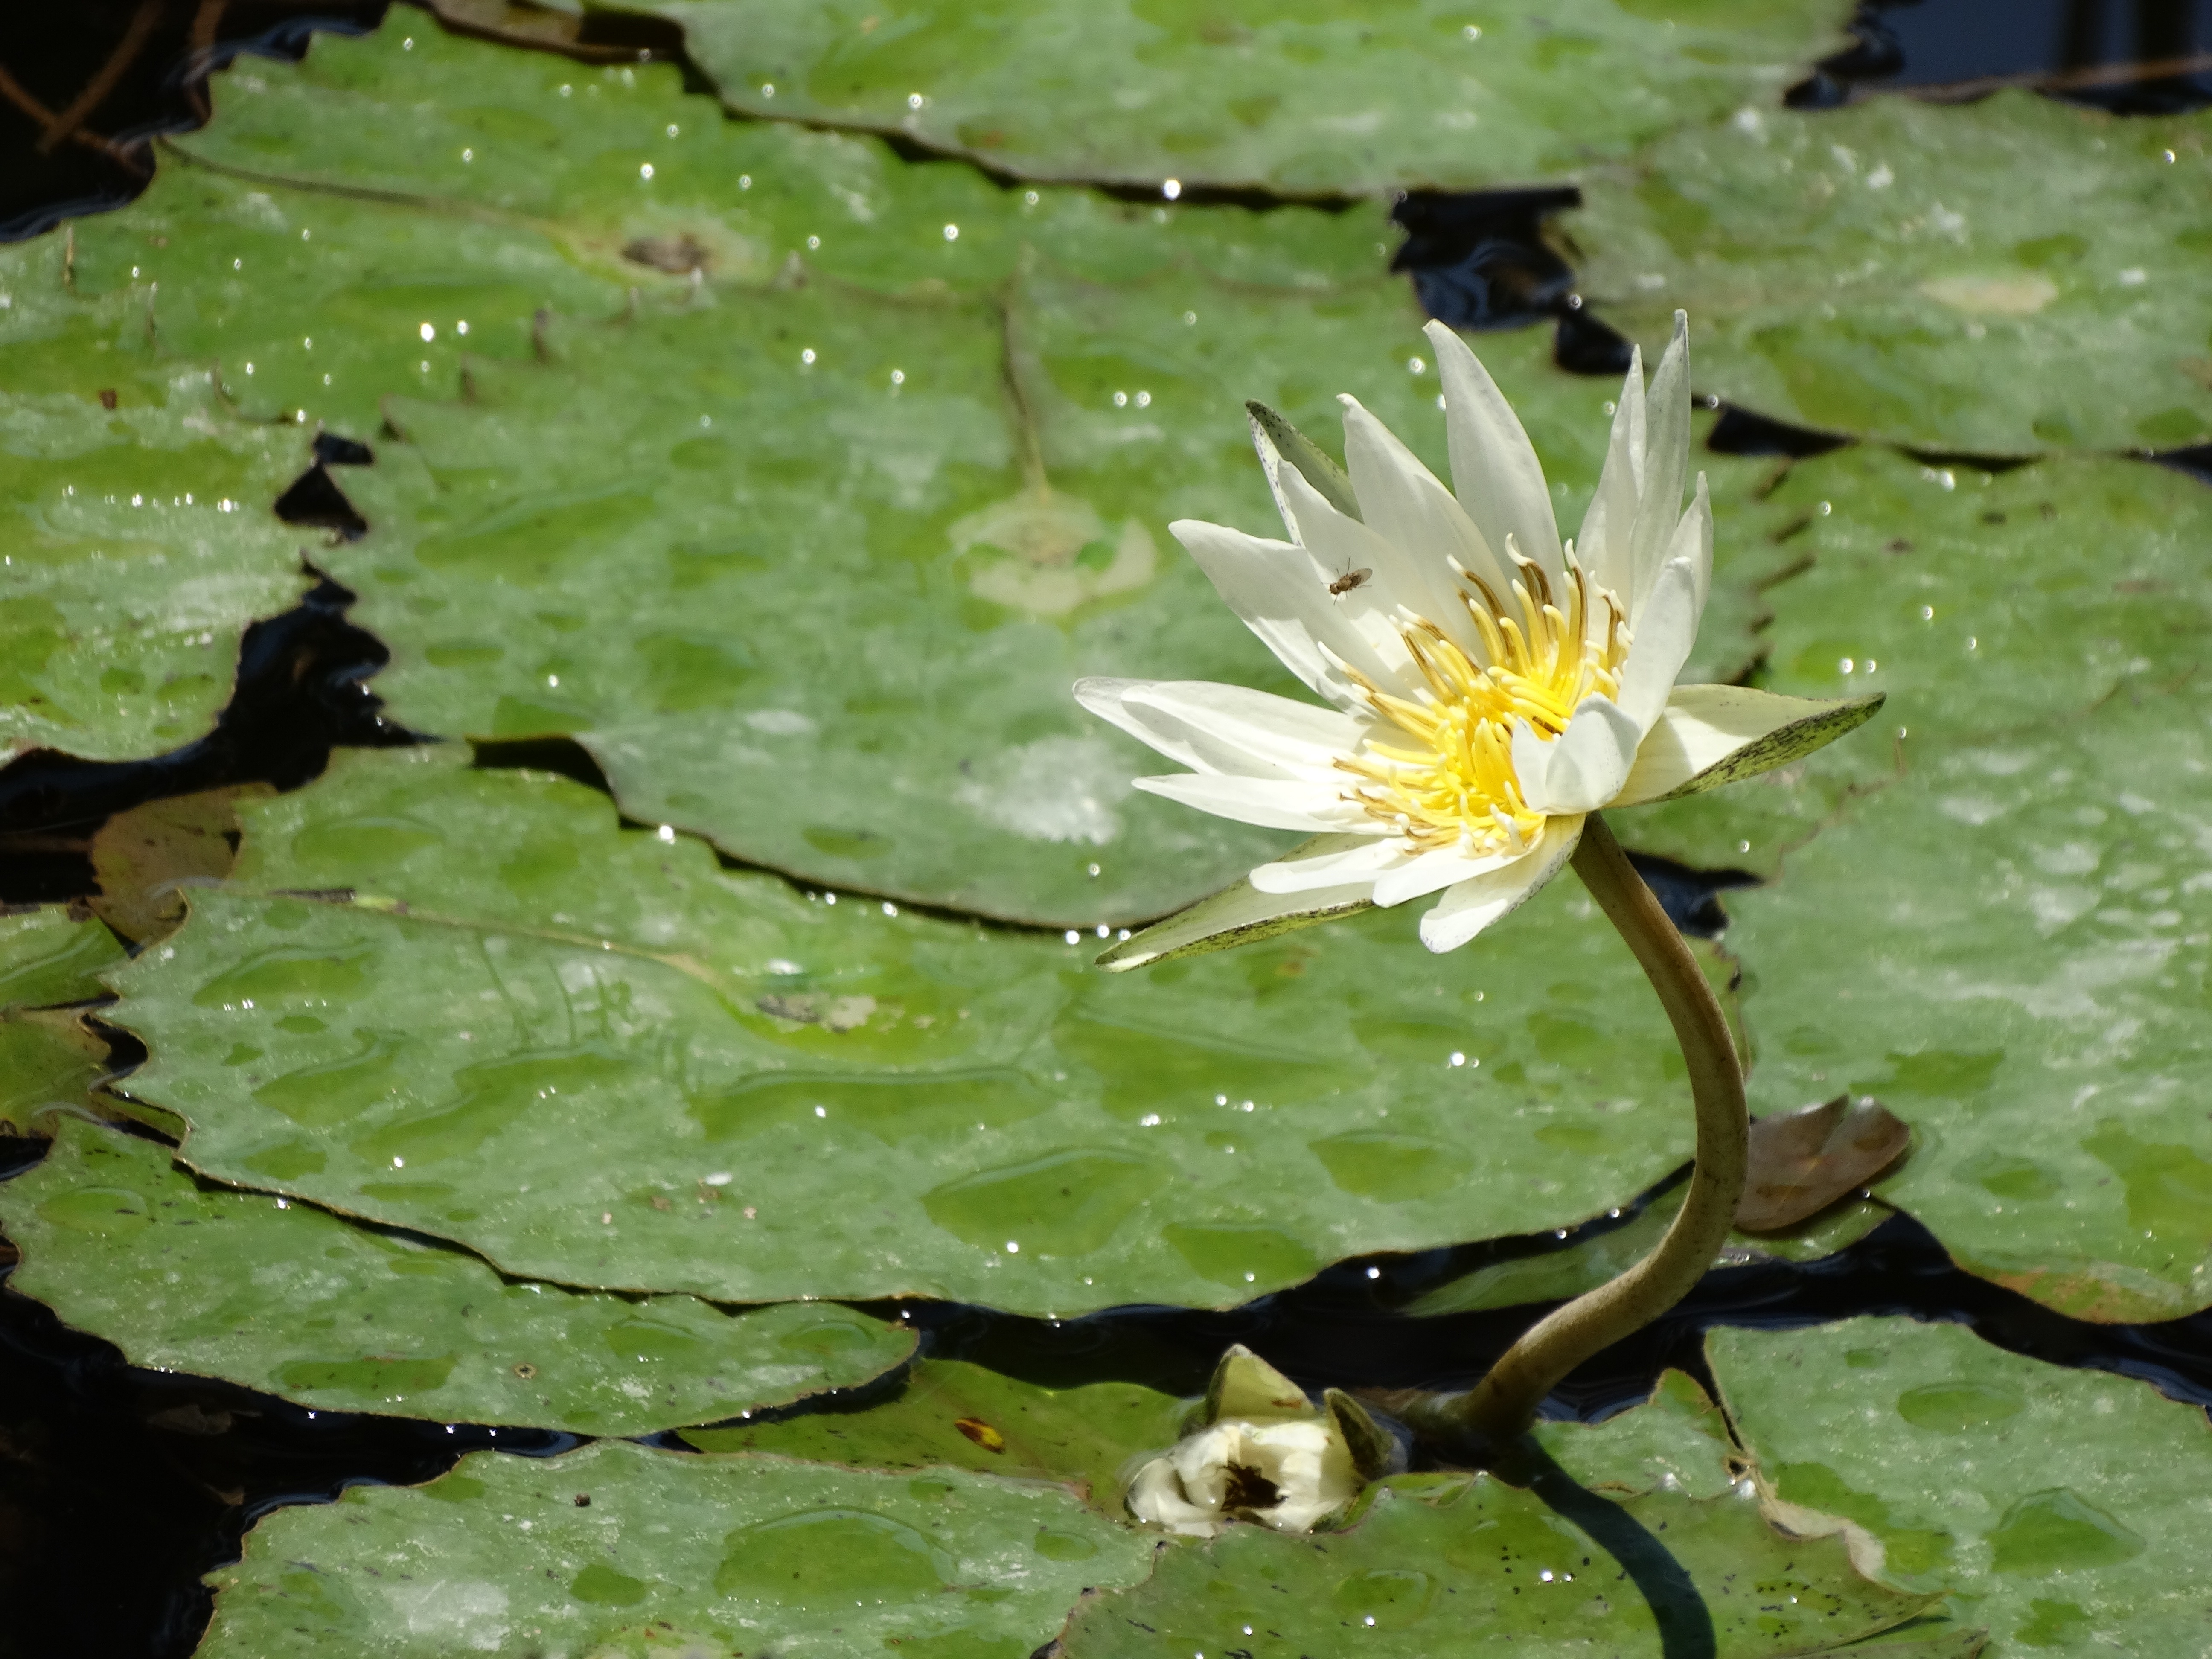
nature, plant, leaf, flower, pond, spring, green, peaceful, natural, botany, aquatic plant, flora, water lily, wildflower, wild flowers, beauty, lily, macro photography, flowering plant, land plant